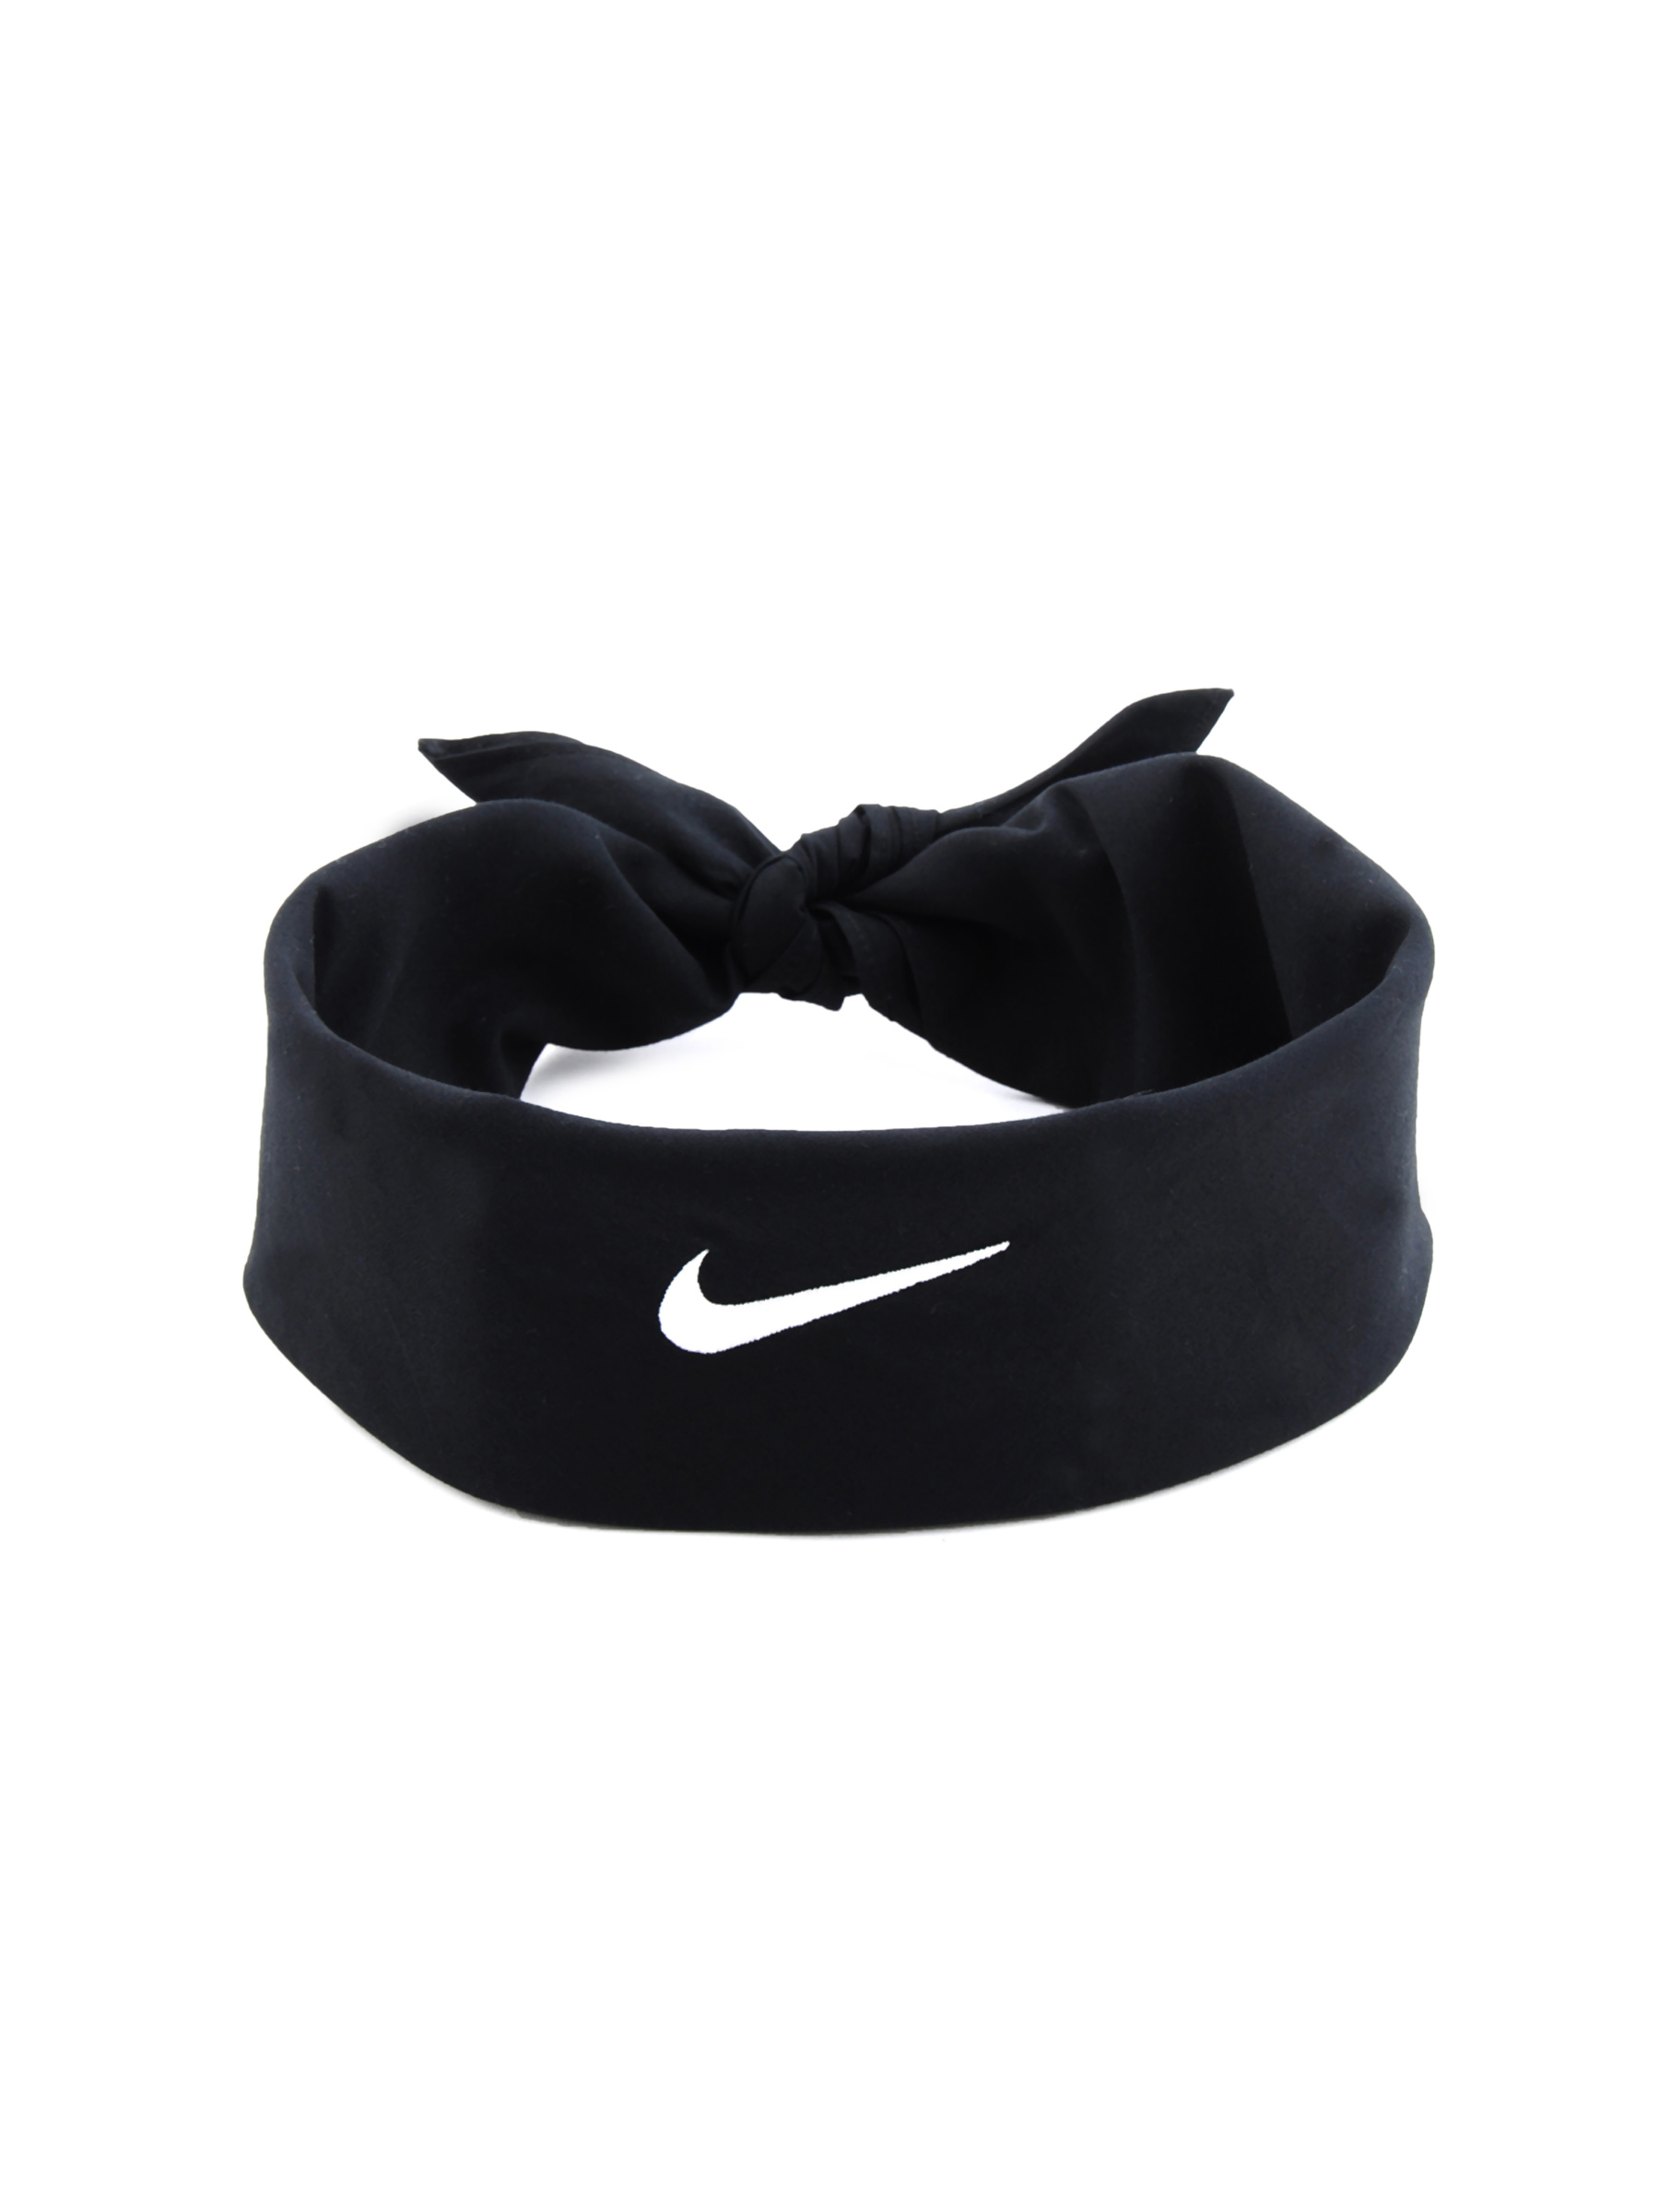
Nike Unisex Swoosh Black Bandana
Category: Accessories / Headwear / Caps
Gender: Unisex
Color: Black
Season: Fall 2011
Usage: Sports